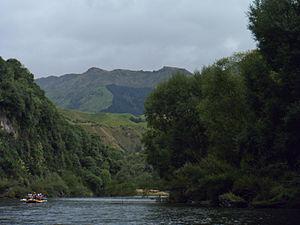
La rivière Mohaka est un cours d’eau situé sur l’Île du Nord de la Nouvelle-Zélande dans la partie est et centrale de la région de Hawke's Bay.